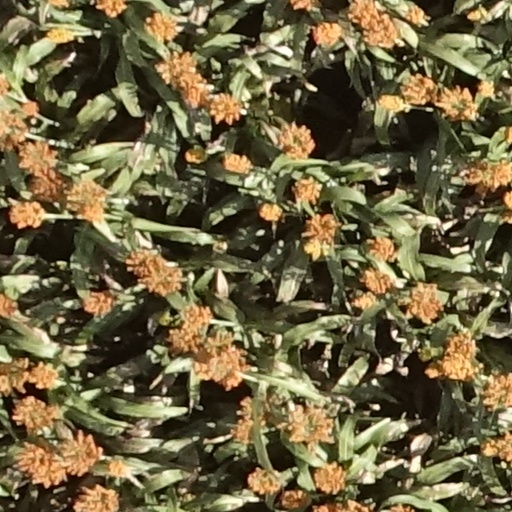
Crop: sorghum